Trade during the Viking Age

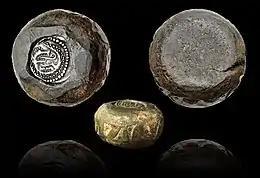
Anglo-Saxon-Viking Coin weight. Used for trading bullion and hack-silver. Material is lead and weighs approx 36 g. Embedded with an Anglo-Saxon sceat (Series K type 32a) dating to 720-750 AD and minted in Kent. It is edged in dotted triangle pattern. Origin is the Danelaw region and dates 870-930CE

The Viking Age saw the development of a bullion economy. In this economic framework, traders and merchants exchanged goods for bullion (precious metals, primarily gold and silver). Trade was usually accomplished by barter. Bullion lacked the formal quality control linked with coinage and therefore provided a highly flexible system. The durability of silver and gold made them more suited for a monetary role than many other commodities.